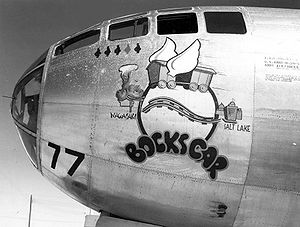
Bockscar
Bockscar efter bombetogtet mod Nagasaki.
Bockscar var det B-29 Superfortress bombefly, som smed atombomben “Fat Man” over Nagasaki, Japan den 9. august 1945. Fat Man blev kastet tre dage efter flyet Enola Gay havde smidt atombomben Little Boy over Hiroshima, og er dermed den anden af kun to atombomber nogensinde brugt i krig. De to atombomber førte efter manges mening til den japanske kapitulation og dermed til enden på 2. verdenskrig.